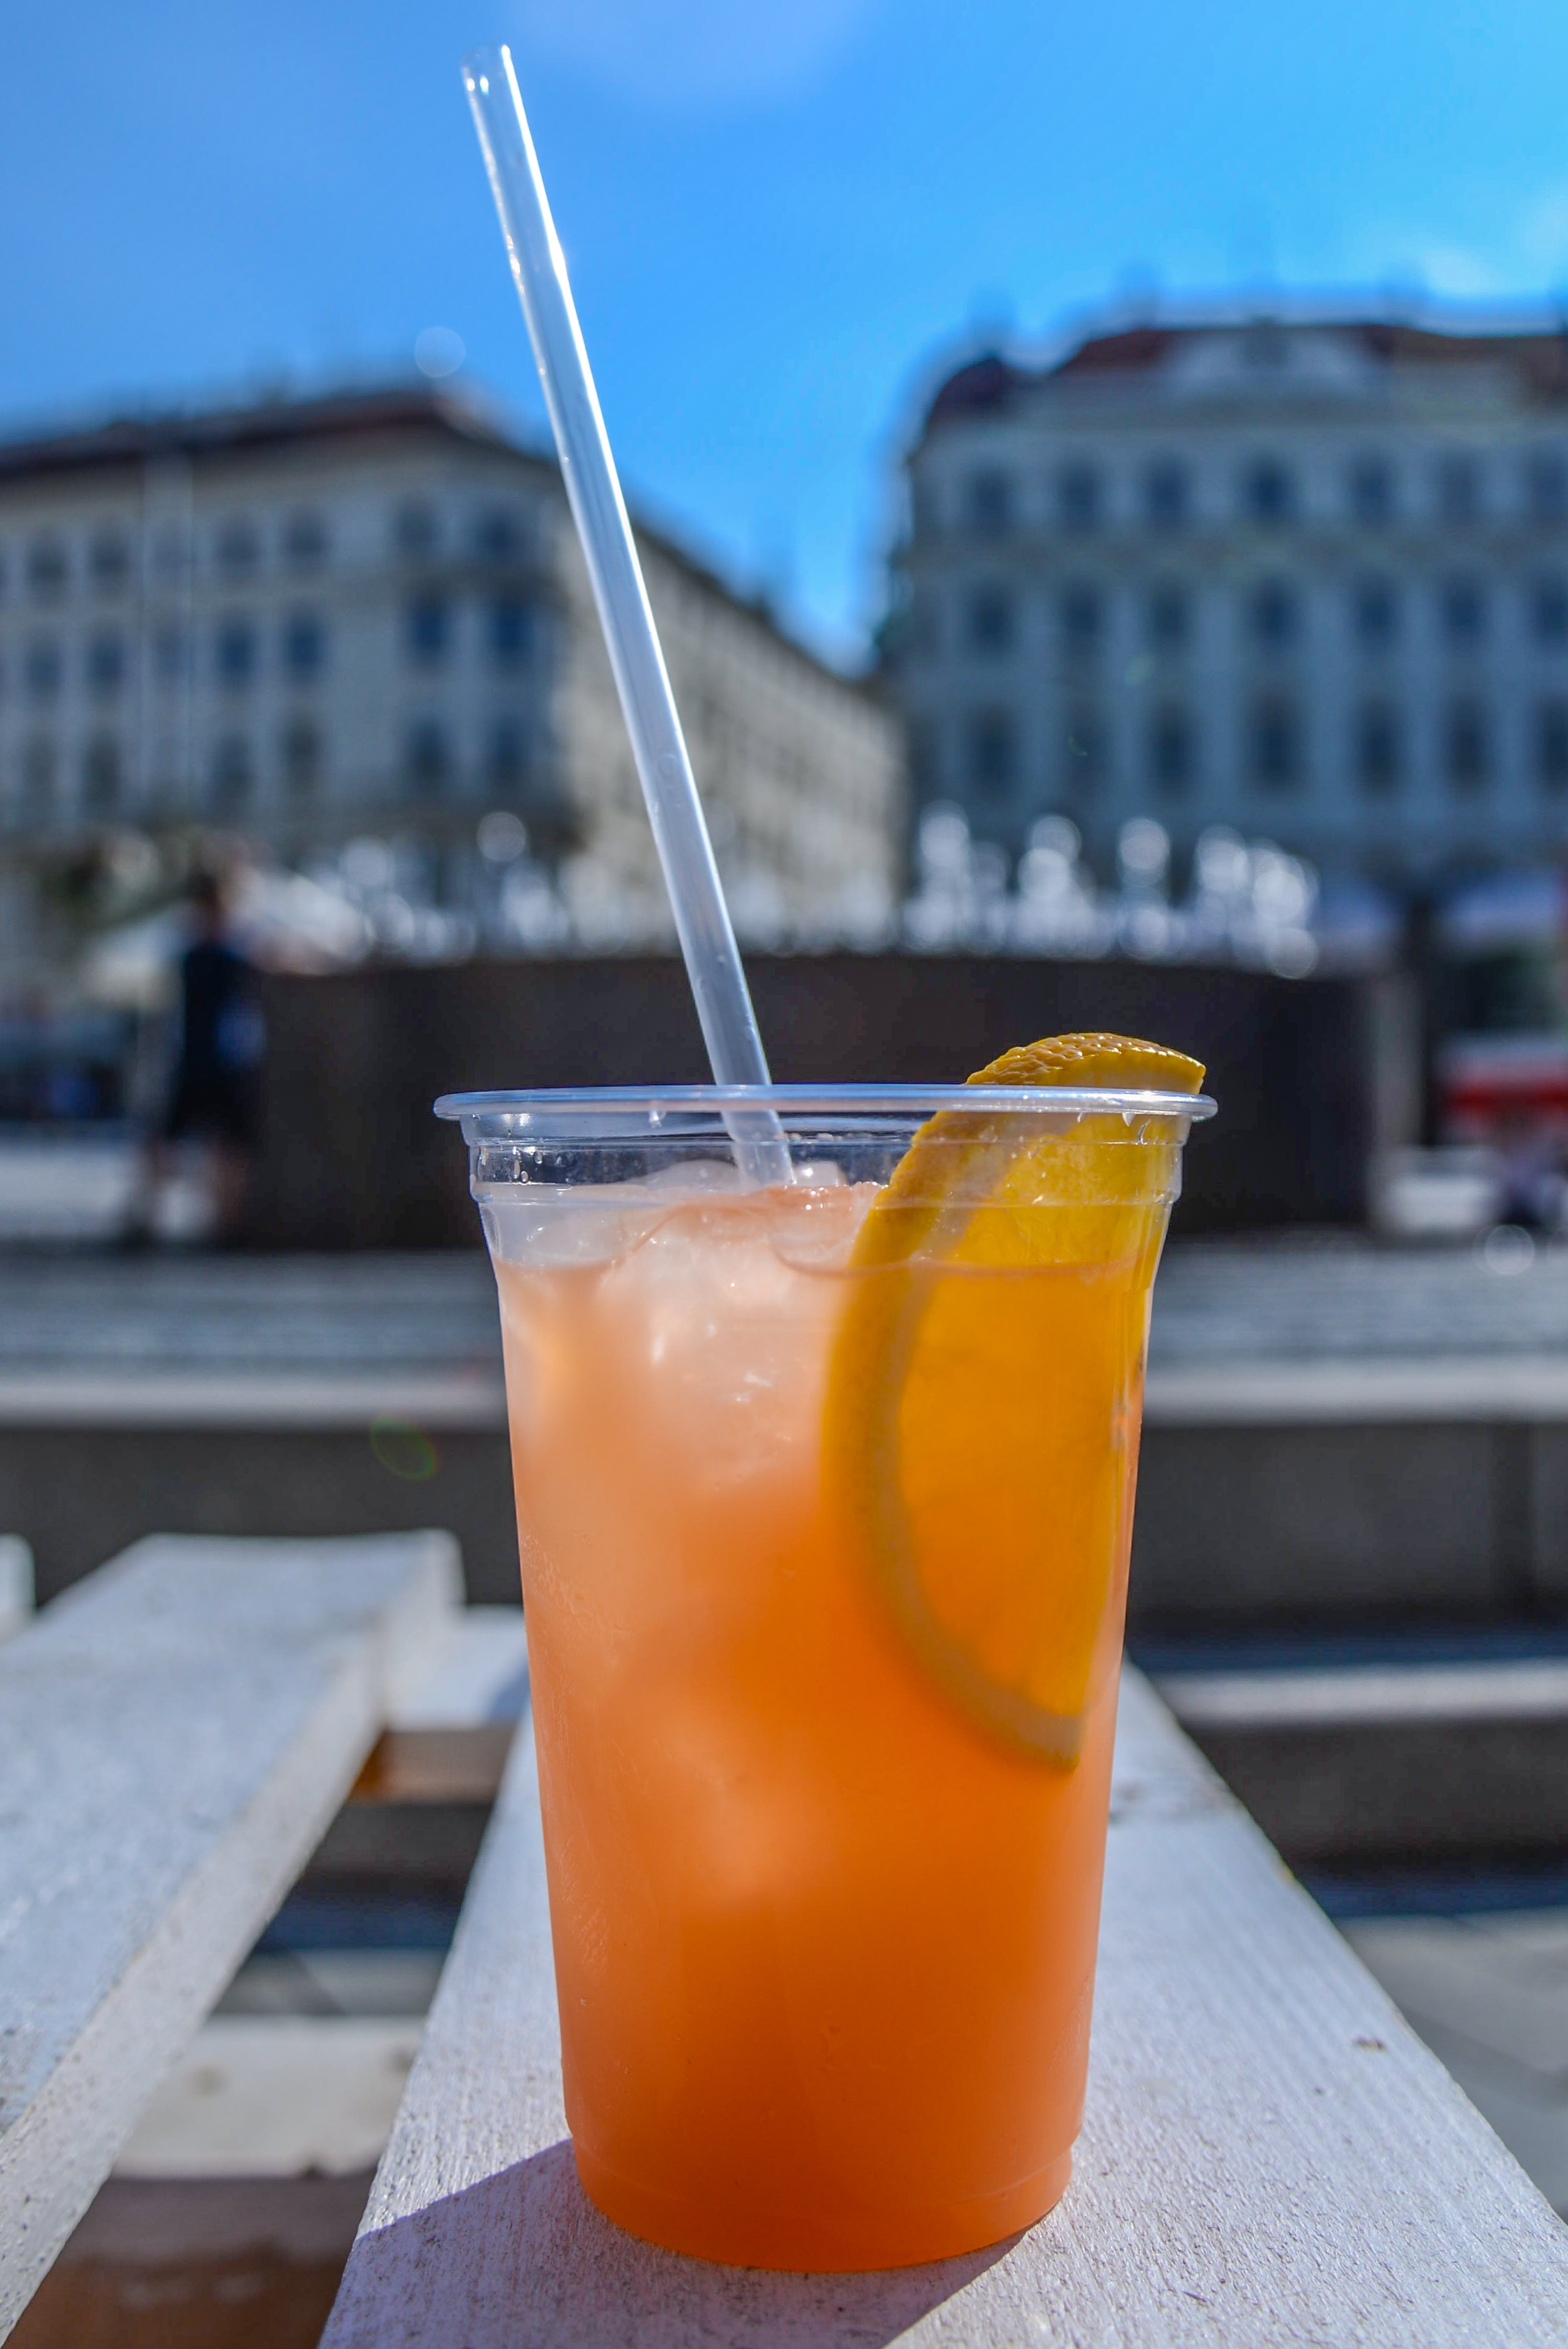
table, liquid, fruit, sweet, glass, summer, ice, orange, food, produce, fresh, beverage, drink, lifestyle, healthy, lemon, alcohol, cocktail, smoothie, juice, alcoholic, straw, refreshment, soda, diet, organic, alcoholic beverage, non alcoholic beverage, mai tai